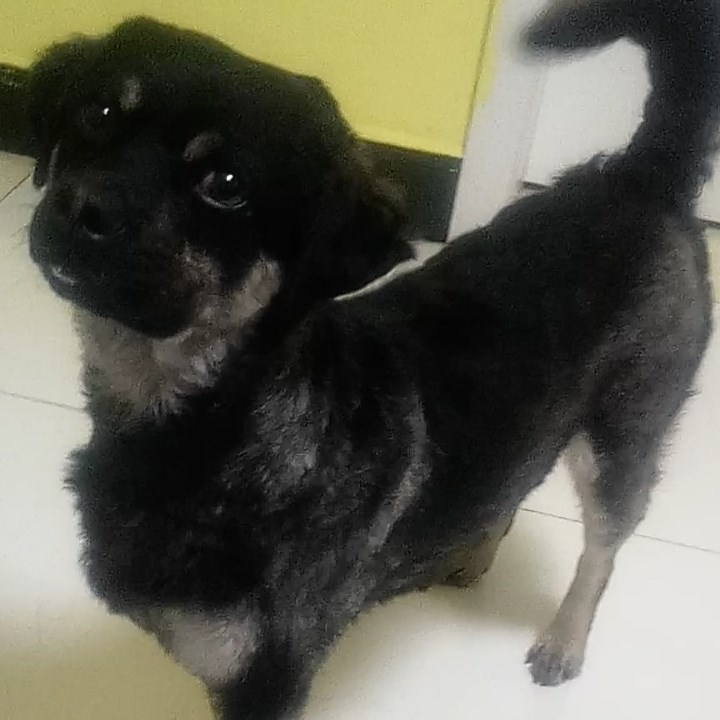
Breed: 3580-n000122-Labrador_retriever